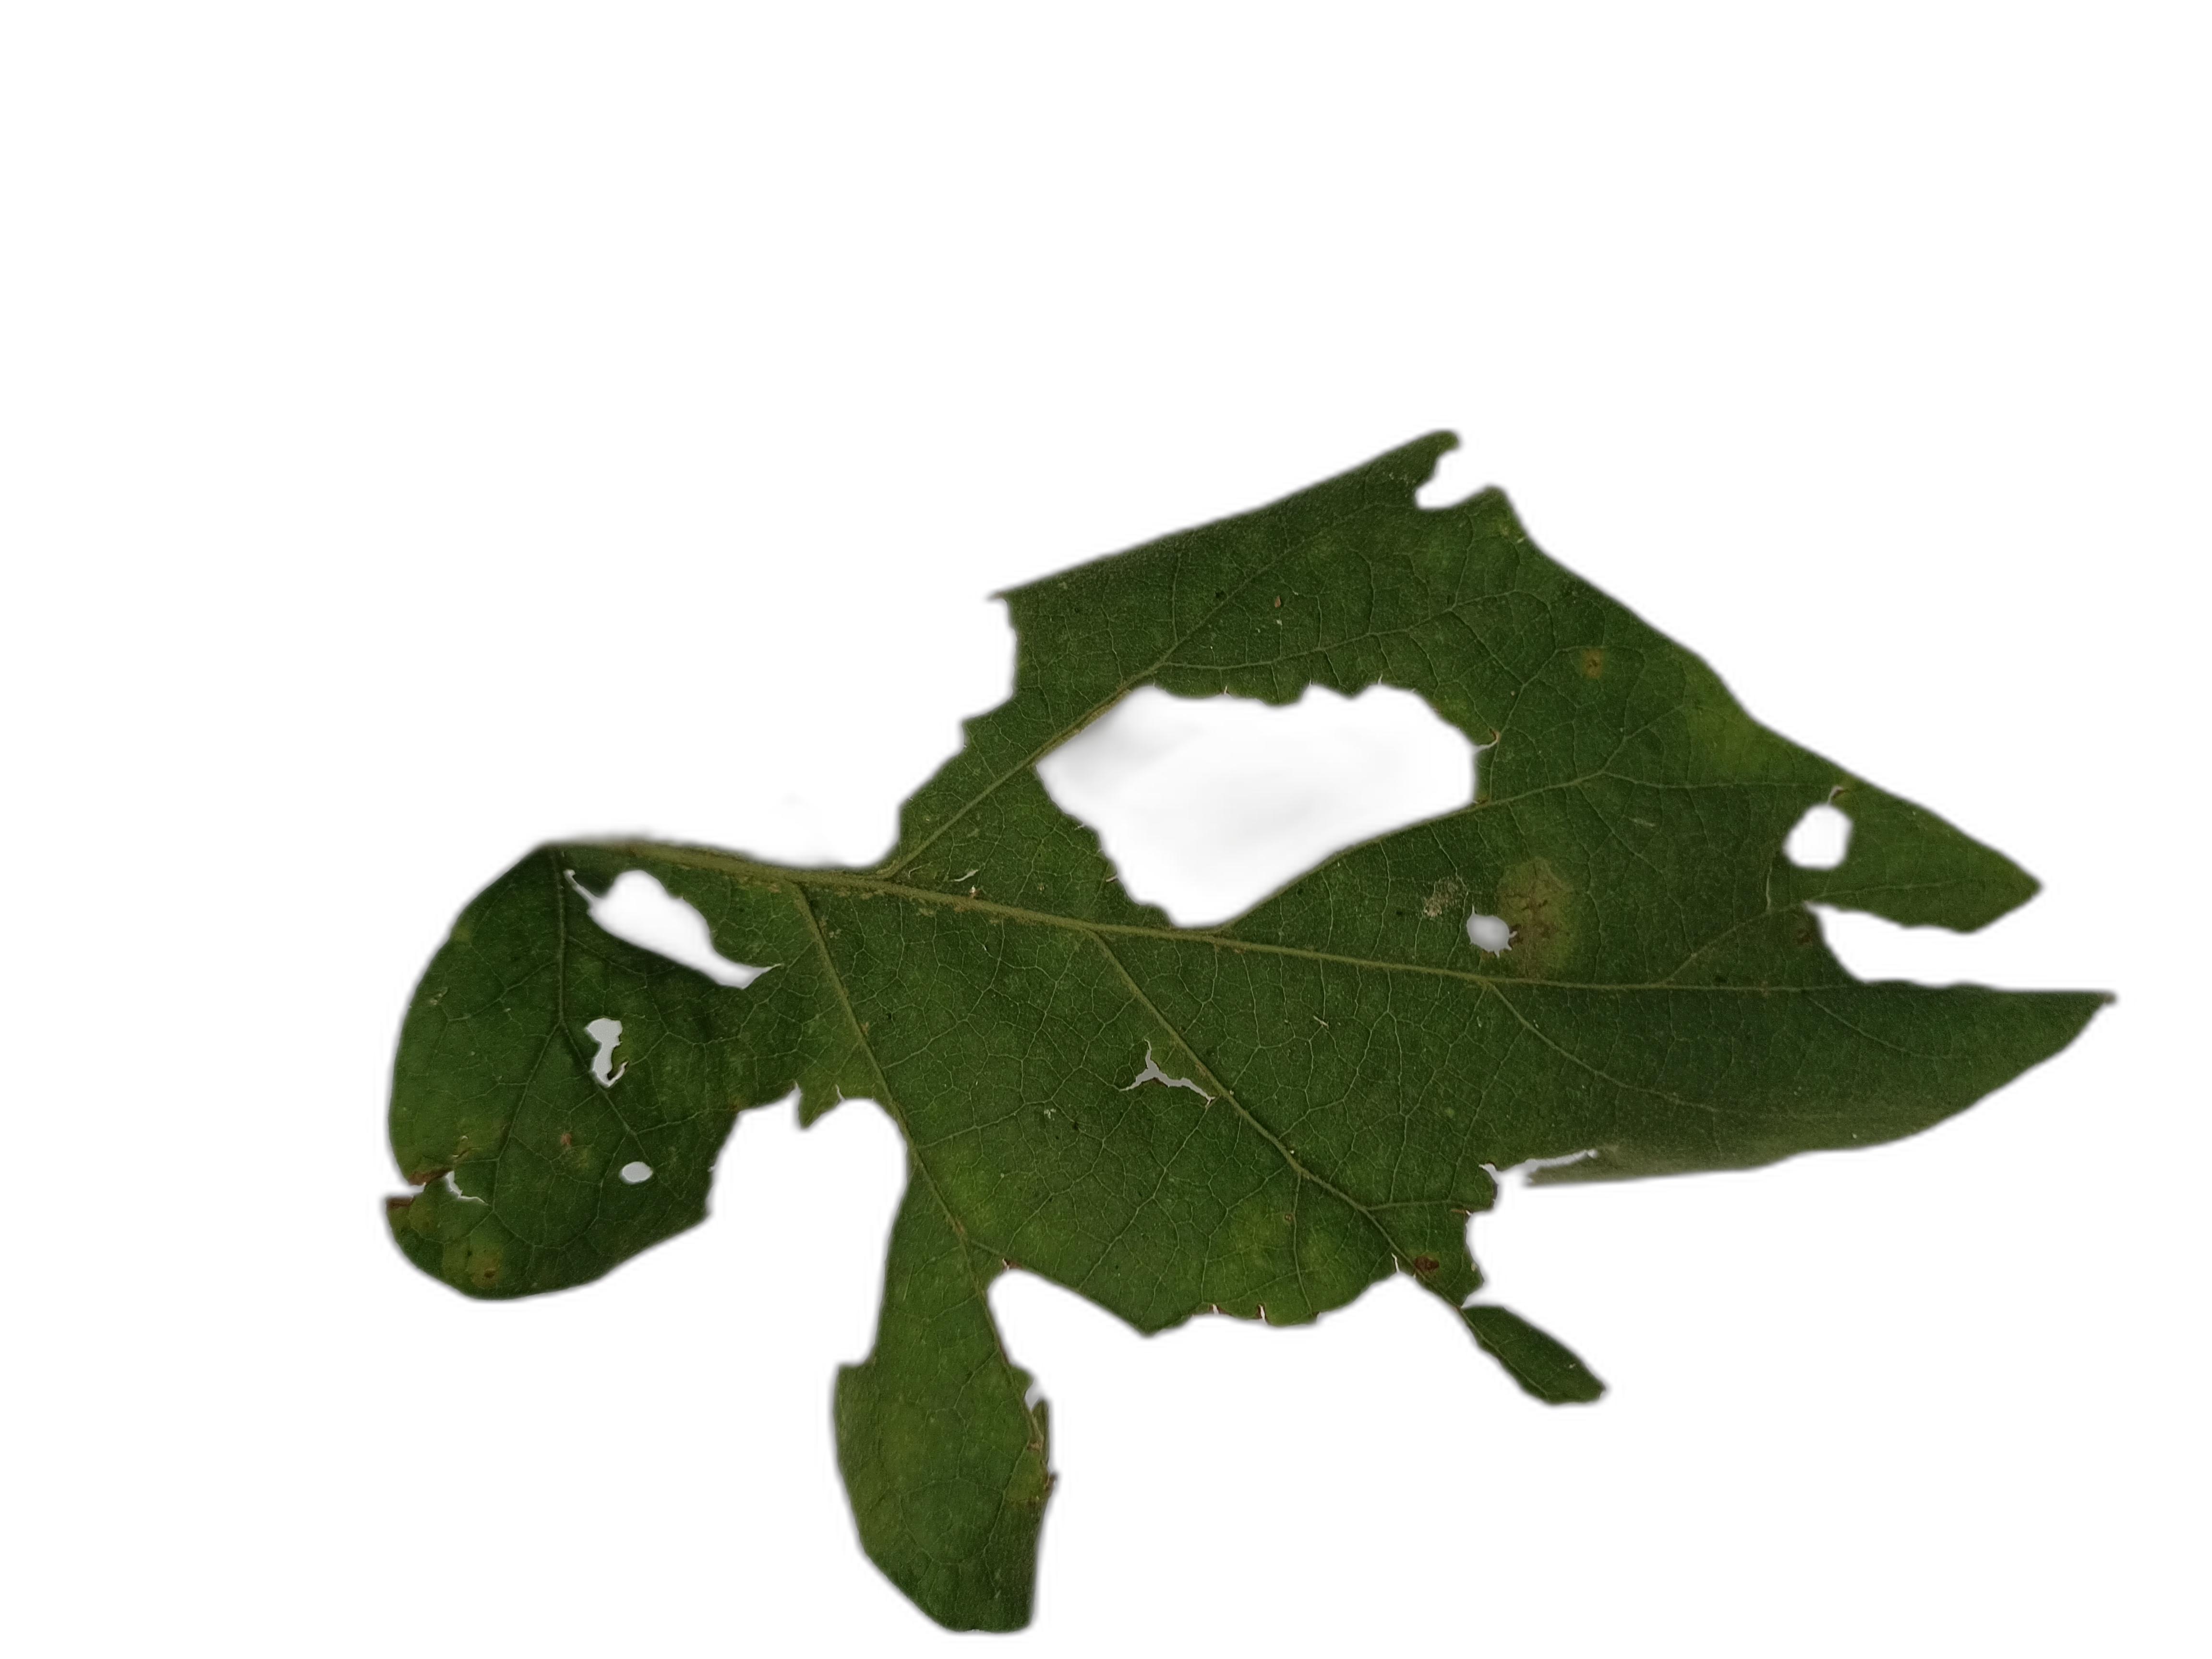
Label: Insect Pest Disease